Pogue's Run

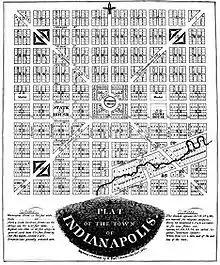
Original plat of Indianapolis by Alexander Ralston, with Pogue's Run in the southeast section

When Indianapolis was laid out, only Pogue's Run running diagonally across the southeast portion of the "Mile Square" disturbed the orderliness of the grid pattern. Alexander Ralston had to make compromises due to the stream's location within the congressional donation lands given for the future Indianapolis. Before the state government could be moved to Indianapolis from Corydon, fifty dollars was spent to rid swampy Pogue's Run of the mosquitoes that made it a "source of pestilence".